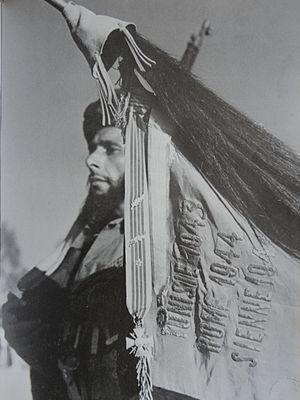
Fanion du 1er GTM
Les goumiers marocains étaient des soldats appartenant à des goums, unités d’infanterie légères de l'armée d'Afrique composées de troupes autochtones marocaines sous encadrement essentiellement français. Ces unités ont existé de 1908 à 1956.